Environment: real
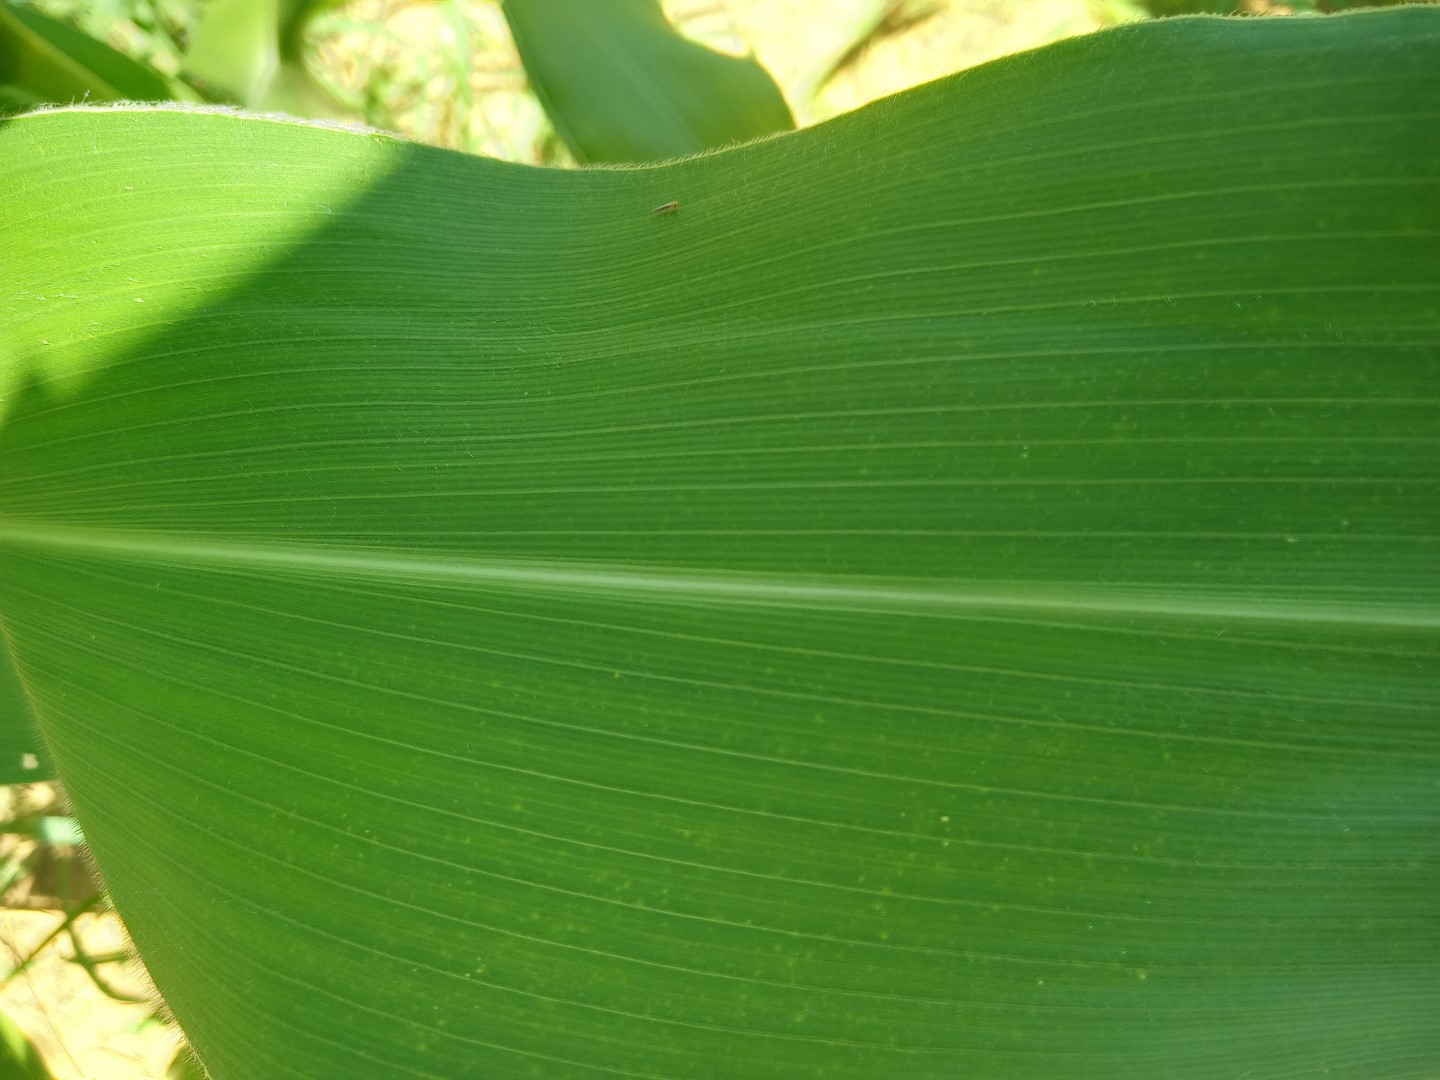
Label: healthy